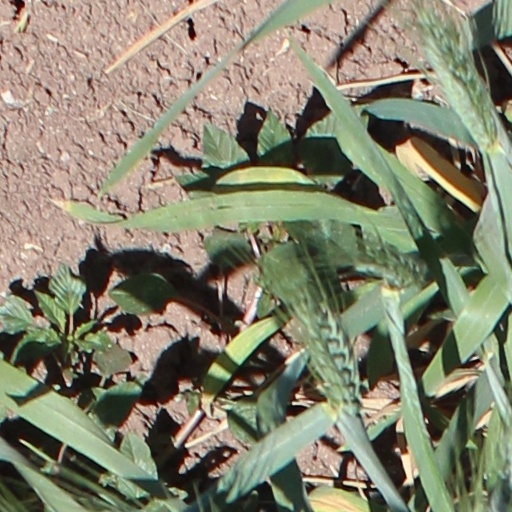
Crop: wheat